H.I.G. Capital

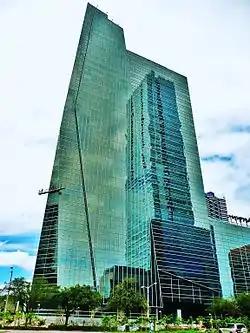
1450 Brickell reflection

The company is headquartered in Miami and has affiliate offices in several major cities across the United States, including New York City, Boston, Chicago, Dallas, Los Angeles, San Francisco, and Atlanta. Additionally, the firm has international offices located in London, Hamburg, Madrid, Milan, Paris, Luxembourg, Bogotá, Rio de Janeiro, São Paulo, Dubai, and Hong Kong.